CKHJ

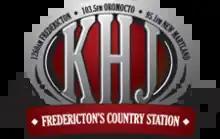
Logo used until 2019

The station at 1260 AM first signed on August 19, 1977 as CIHI. In June 2000, the station swapped frequencies with what was then CKHJ-FM, with CIHI assuming CKHJ's 105.3 frequency and CKHJ moving to 1260 AM. CIHI-FM would subsequently become CFXY-FM.